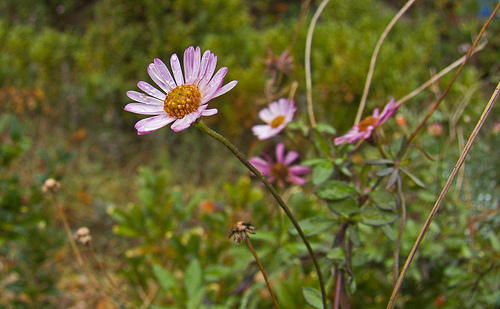
Flower: daisy